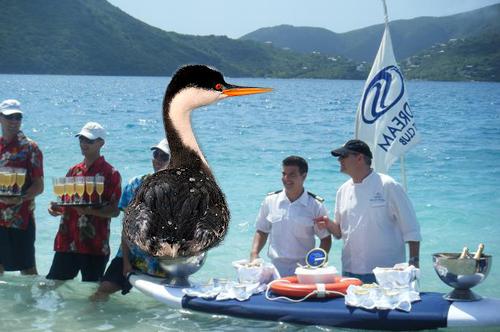
Bird species: Western_Grebe
Bird type: waterbird
Background: water